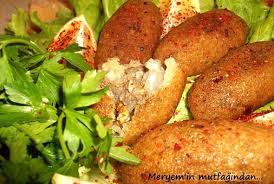
Yemek: icli_kofte